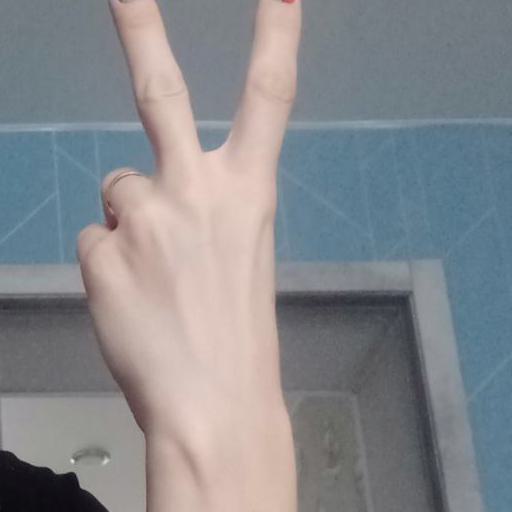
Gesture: peace_inverted